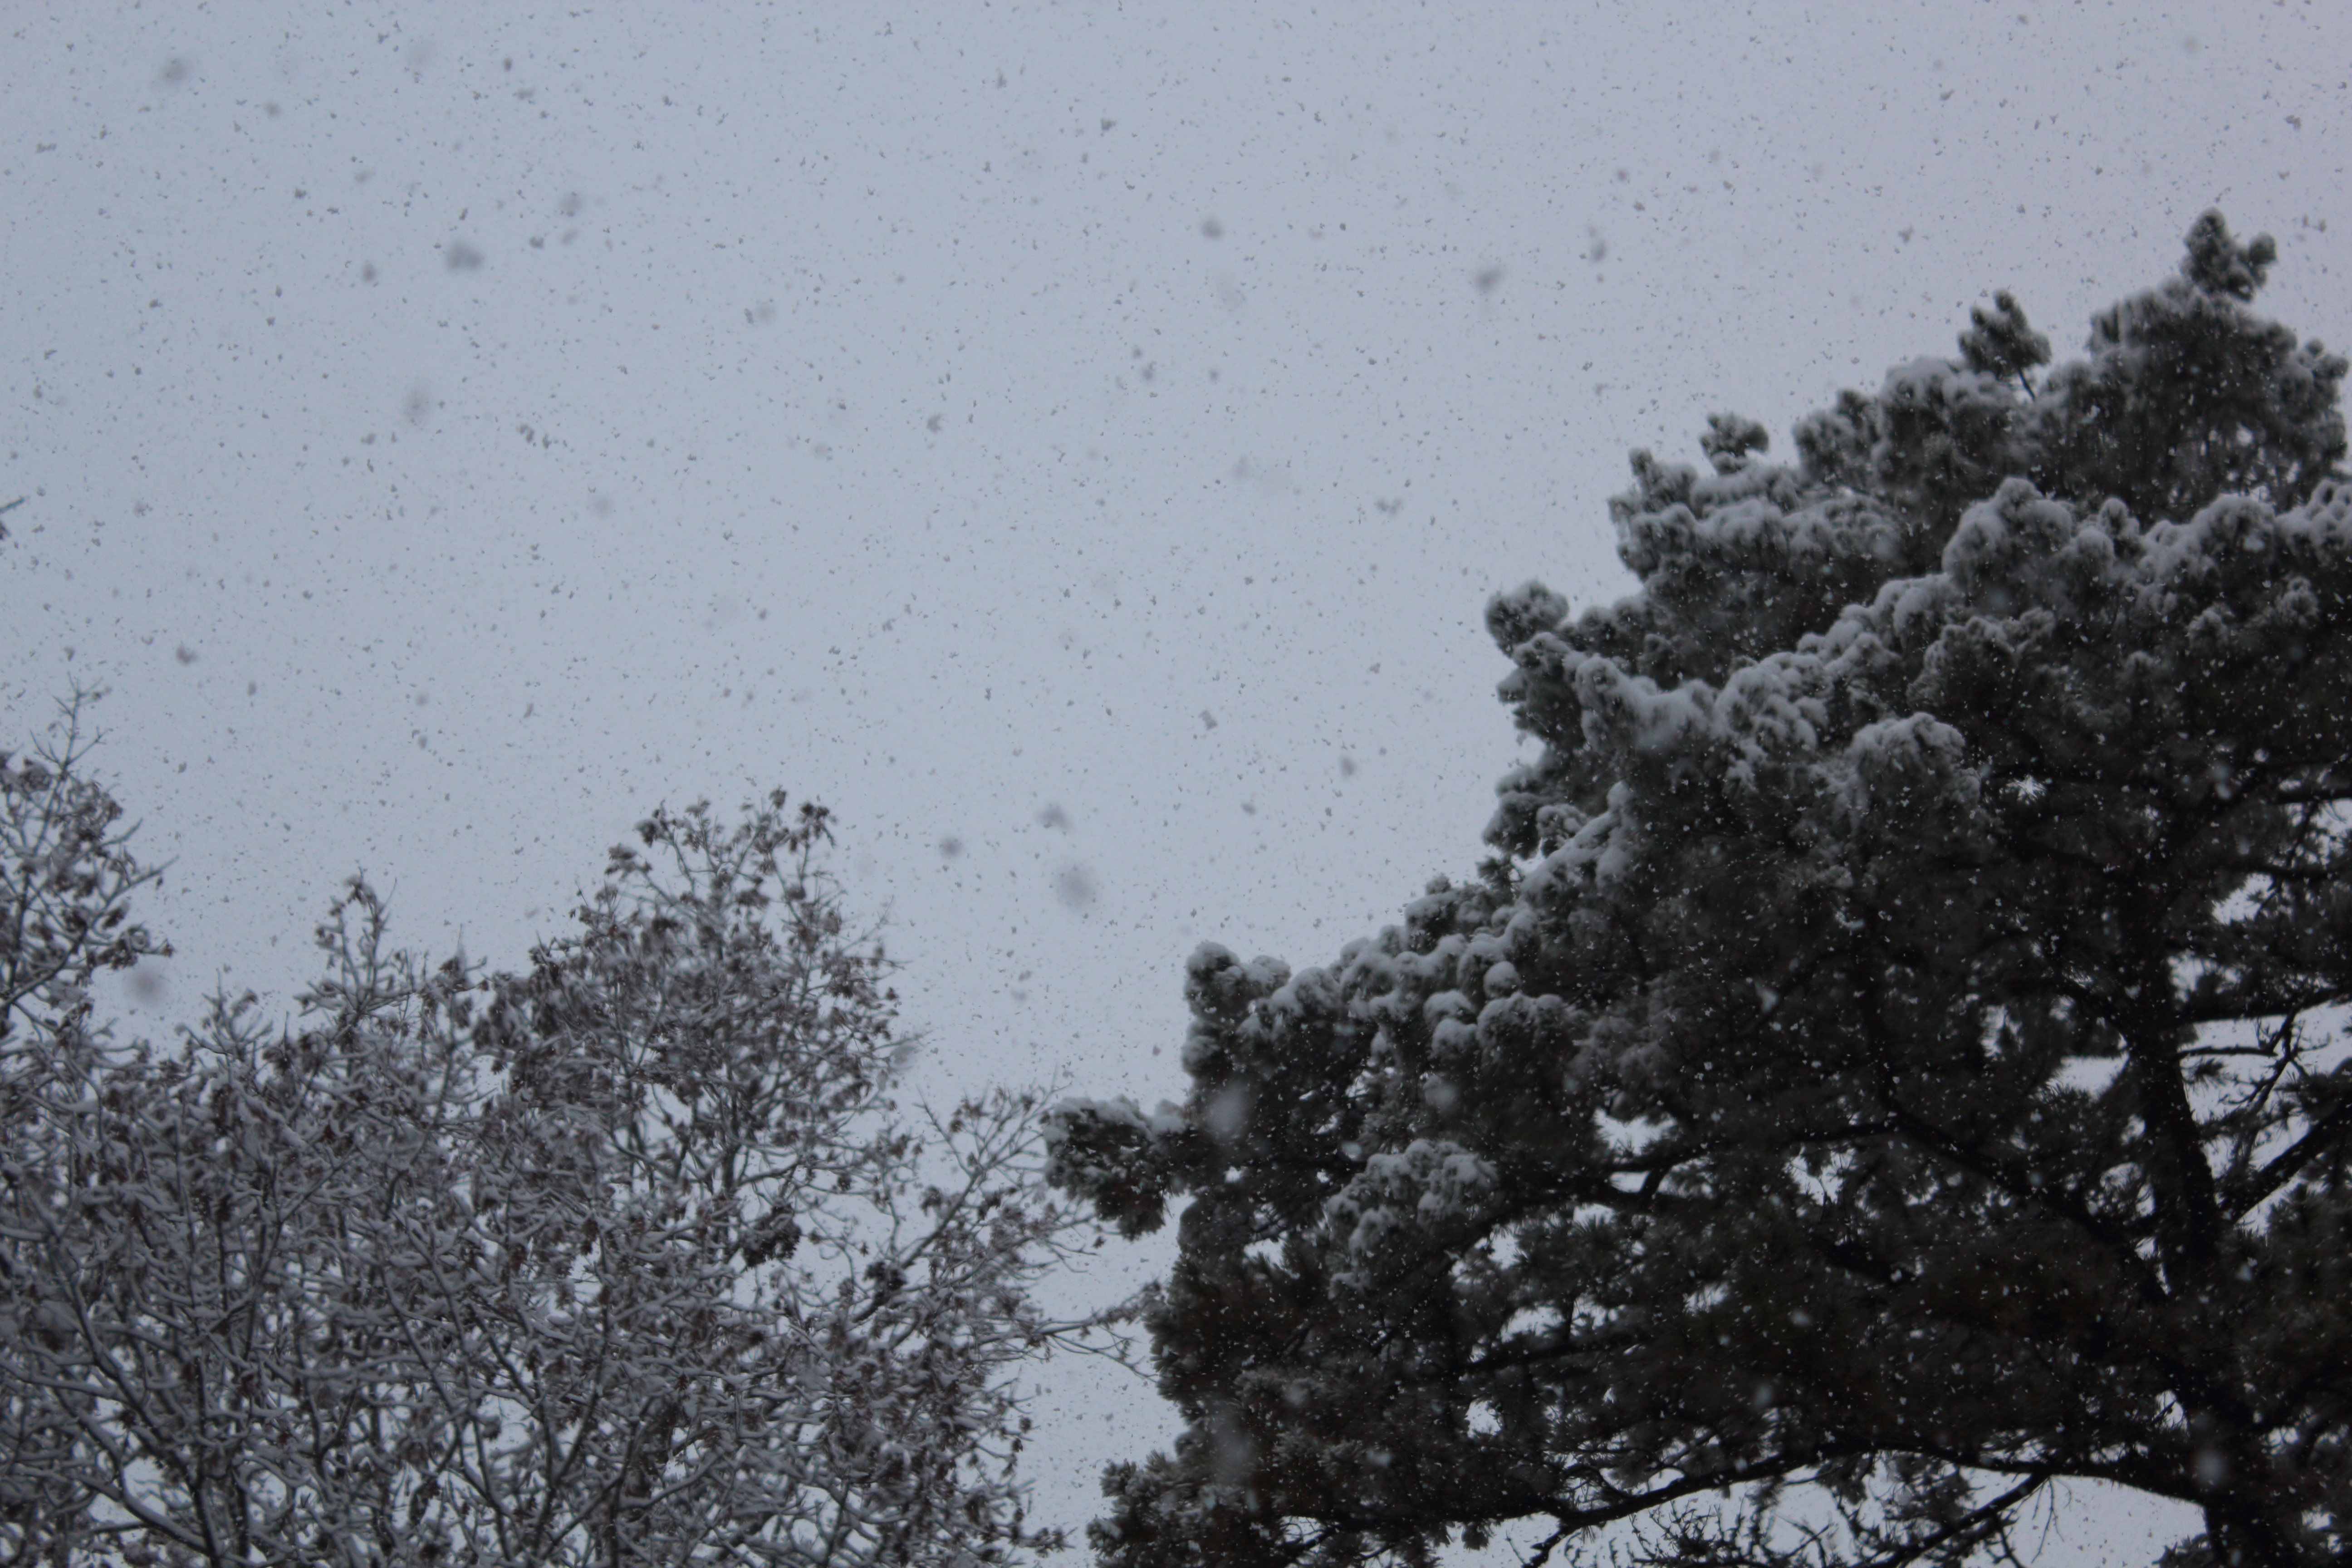
winter, snow, trees, sky, tree, branch, cloud, freezing, black and white